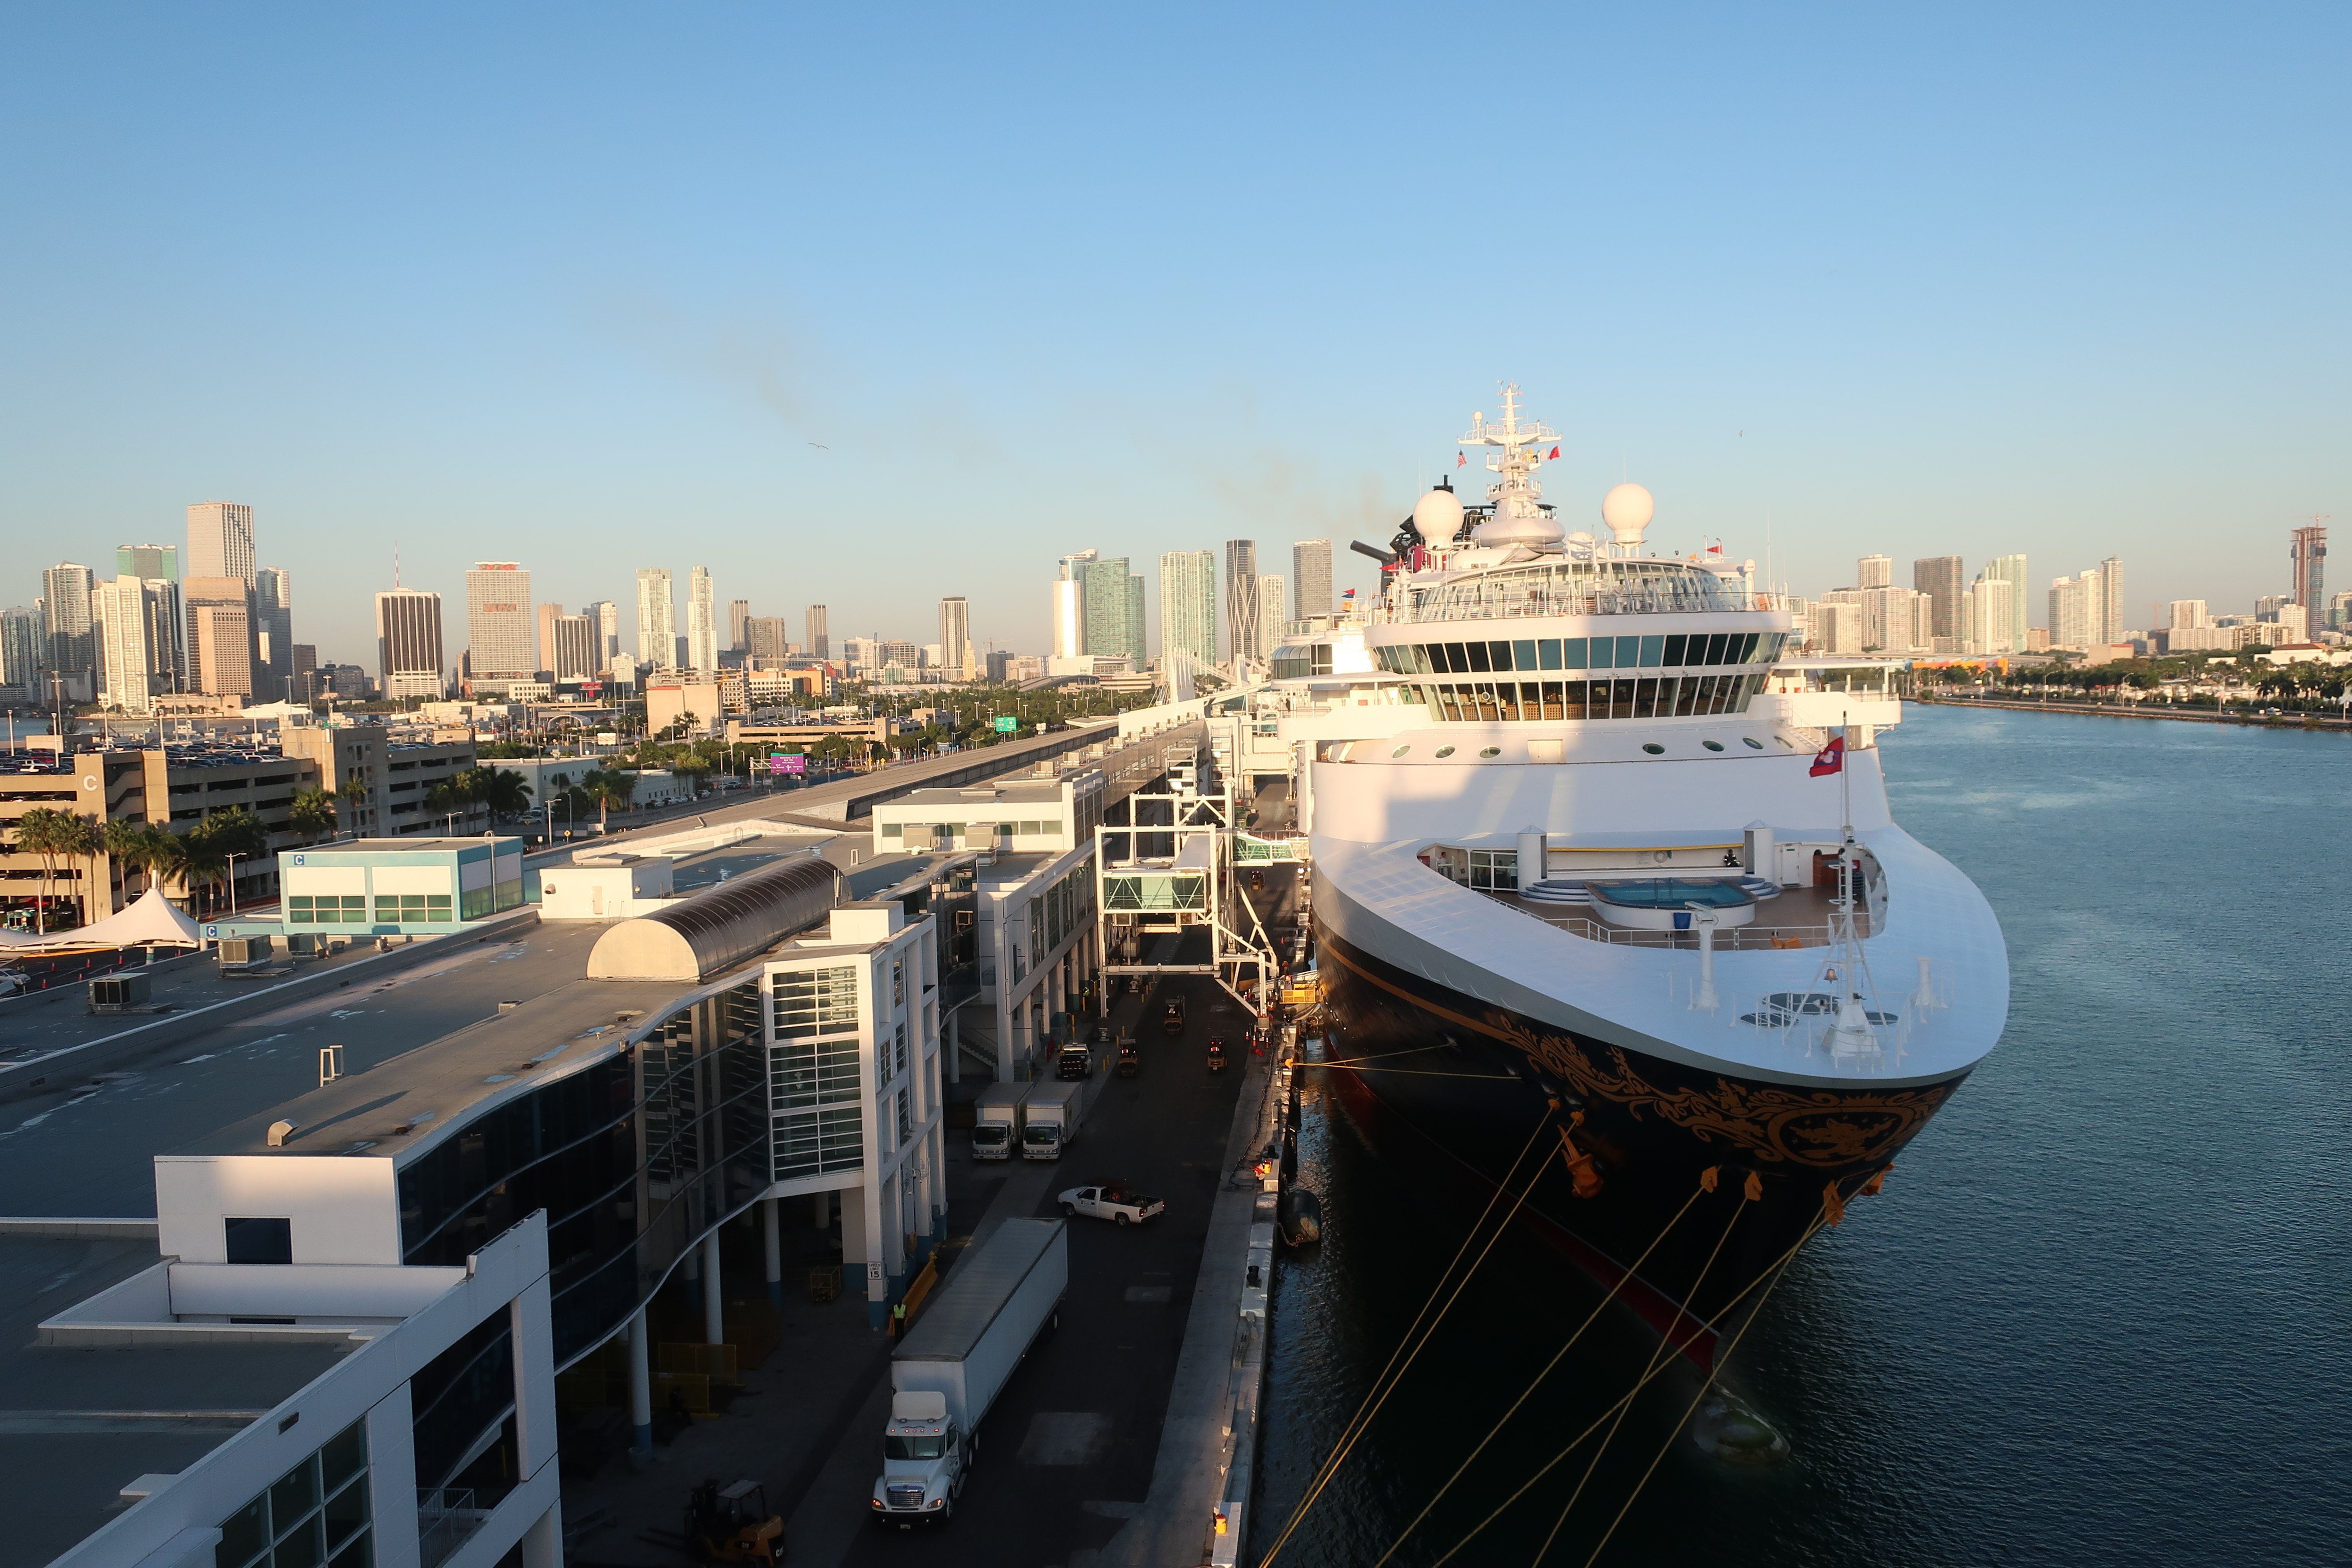
skyline, building, city, skyscraper, downtown, dusk, evening, landmark, tower block, metropolis, urban area, geographical feature, human settlement, metropolitan area, architecture, shopping mall, ceiling, lobby, airport terminal, interior design, water transportation, cityscape, luxury yacht, daytime, ferry, sky, vehicle, boat, ship, transport, harbor, motor ship, waterway, mode of transport, marina, watercraft, passenger ship, port, yacht, ocean liner, deck, channel, freight transport, cruise ship, tourism, naval architecture, condominium, dock, aerial photography, mixed use